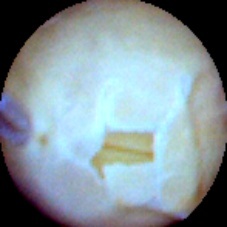
Label: Skin-damaged